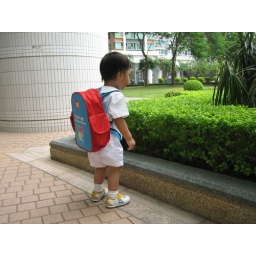
he likes to look around grass and flower, so we took long time to go home